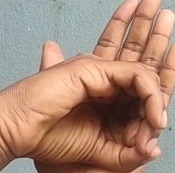
ASL sign: 0